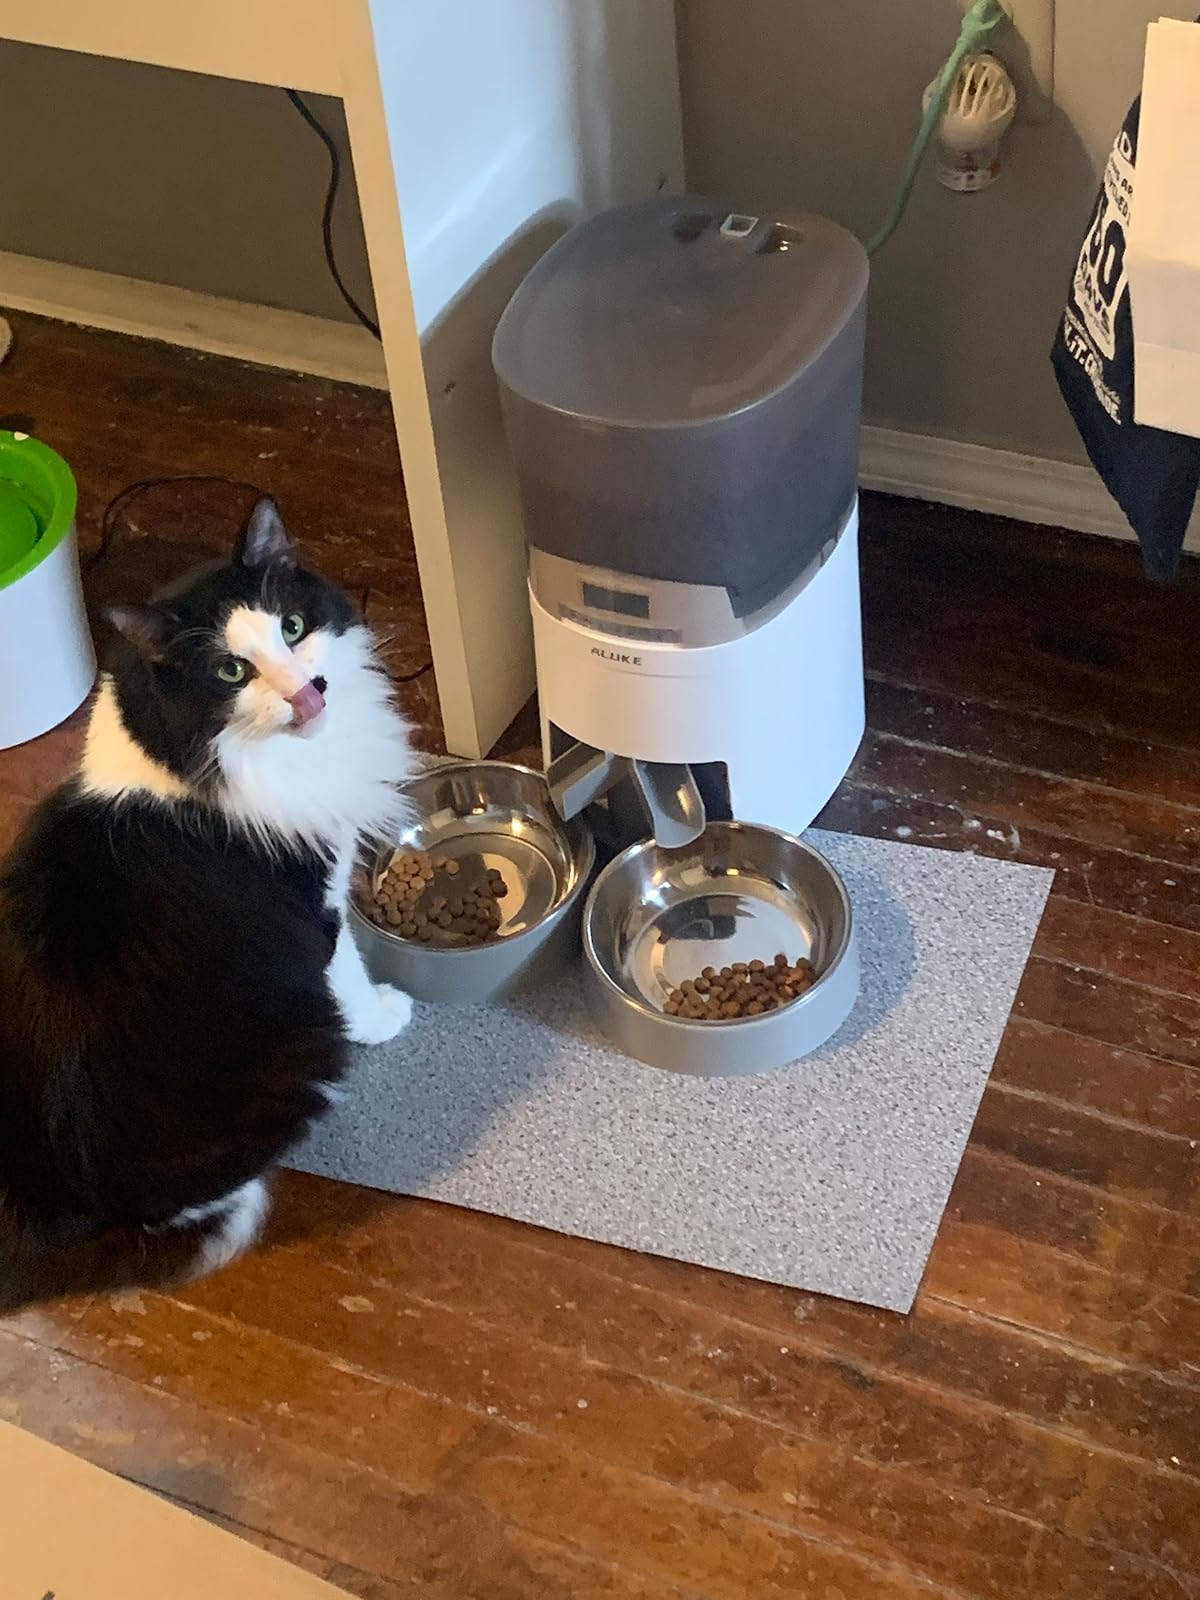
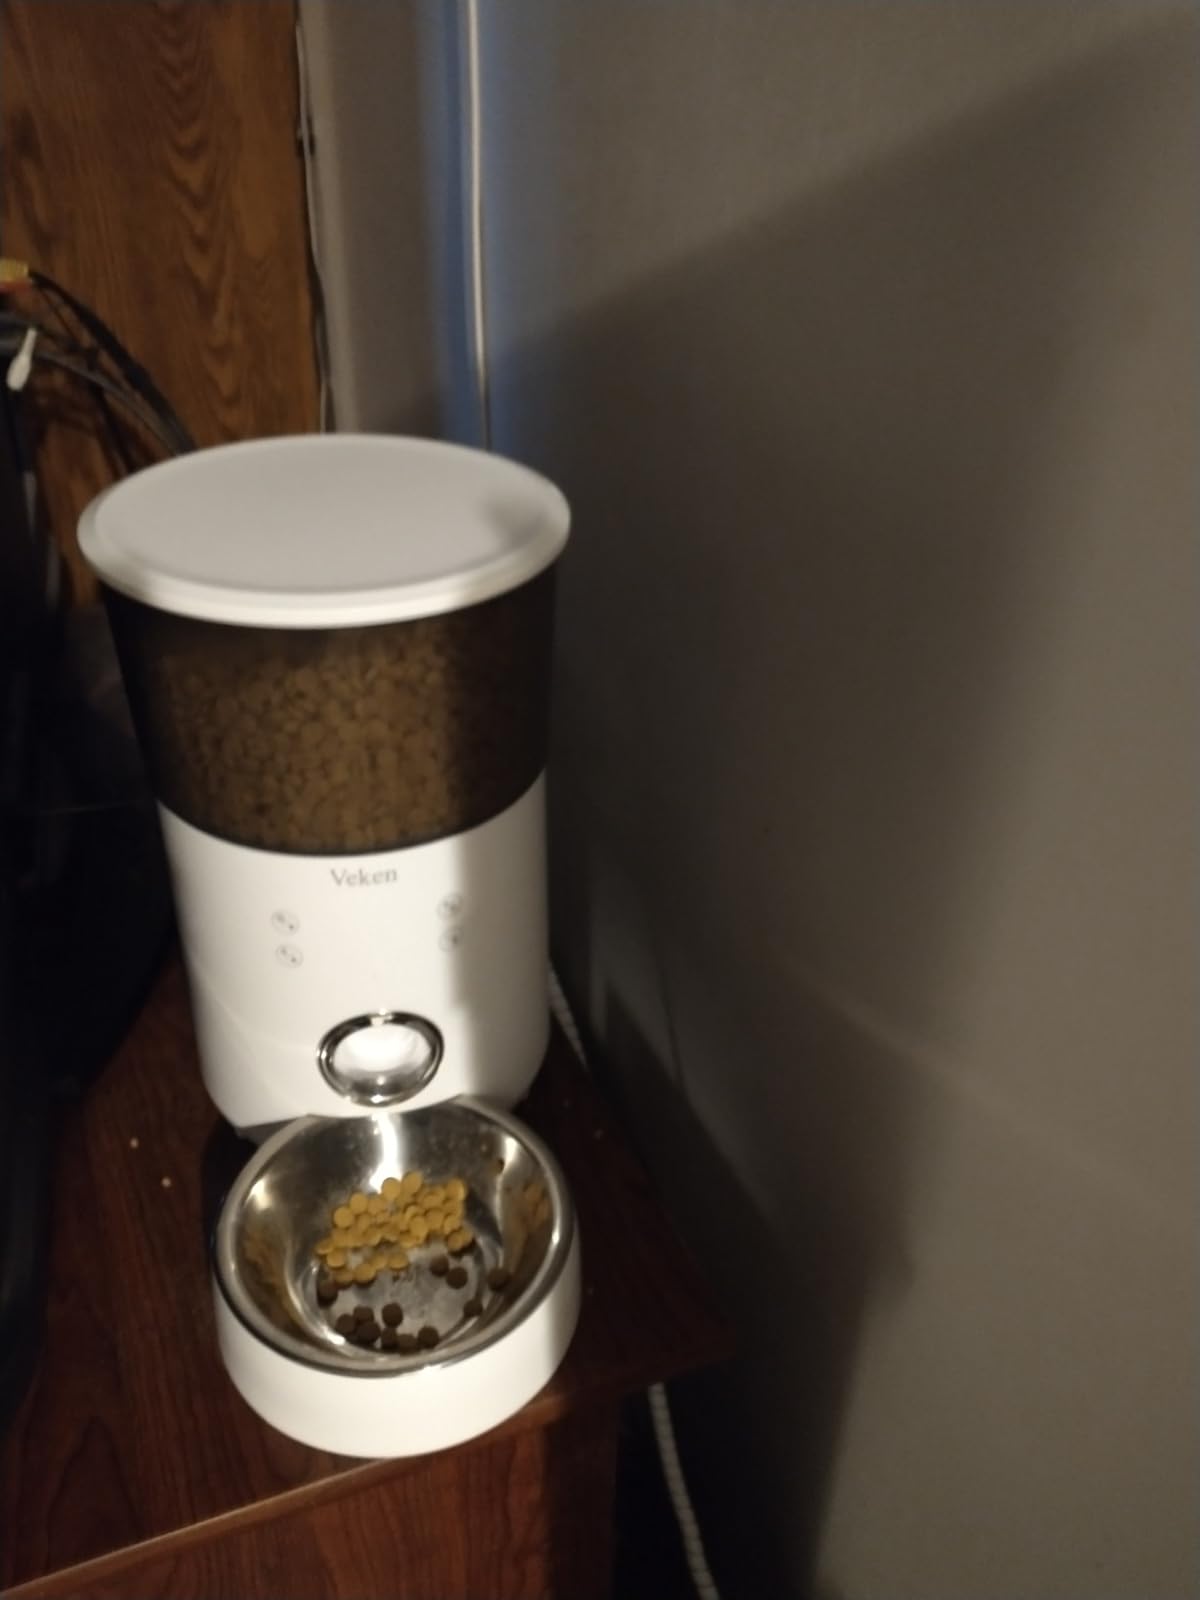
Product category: items_feeder
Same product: no